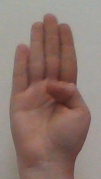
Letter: kaaf